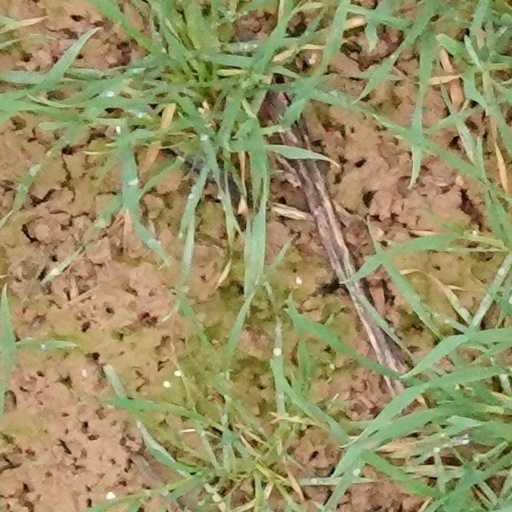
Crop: wheat